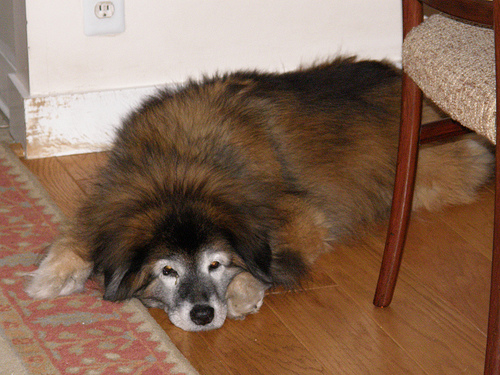
Animal: dog
Breed: leonberger